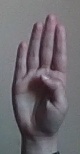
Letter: kaaf